United Nations Security Council Resolution 581

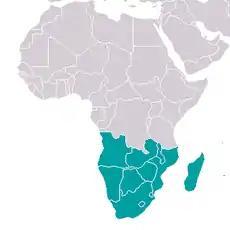
Southern Africa

United Nations Security Council resolution 581, adopted on 13 February 1986, after hearing representations from Sudan and the front-line states and reaffirming resolutions 567 (1985), 568 (1985), 571 (1985), 572 (1985) and 580 (1985), the Council strongly condemned "racist South Africa" for its recent threats to perpetrate acts of aggression against neighbouring countries in southern Africa.